Brennan Boesch

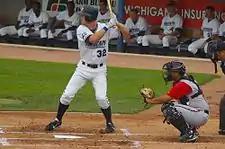
Boesch playing for West Michigan in 2007

Following his junior season, Boesch elected to participate in the 2006 Major League Baseball Draft and was picked in the third round by the Detroit Tigers.